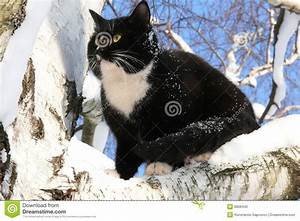
Label: gatto